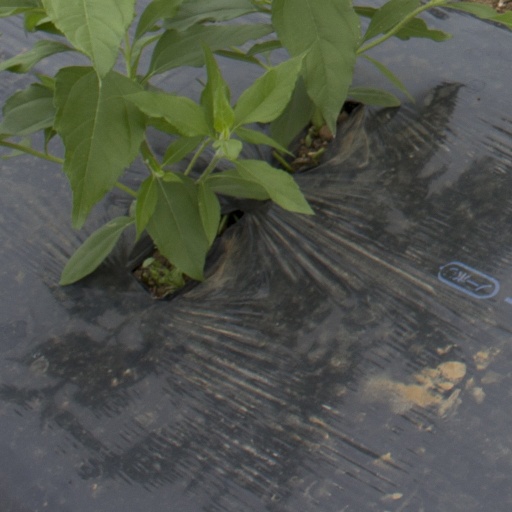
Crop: Jerusalem artichoke